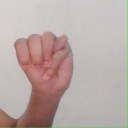
अक्षर: म